Alia Abu Tayeh

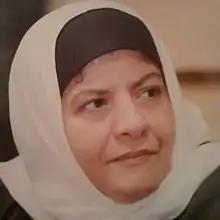
fair use image only

Dr. Alia Mohammed Odeh Abu Tayeh (1953 – July 27, 2019) was a Jordanian politician and educator. She was the first Bedouin to serve on the Jordanian Senate.